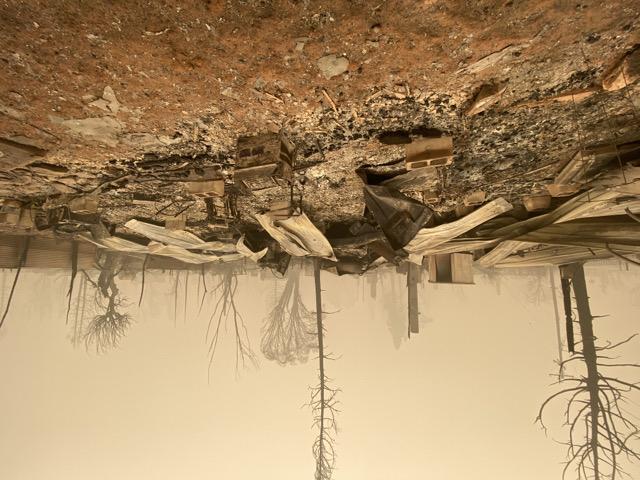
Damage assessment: destroyed